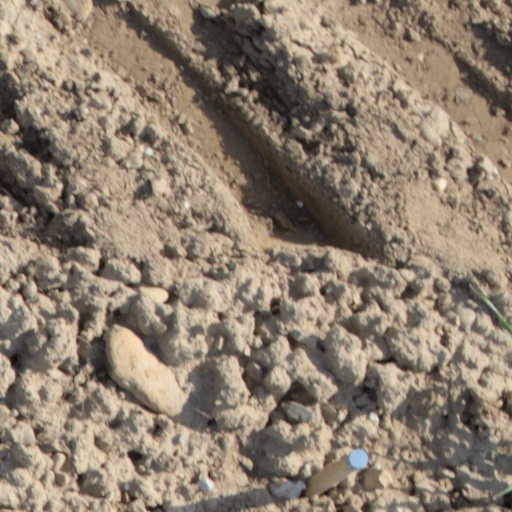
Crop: wheat